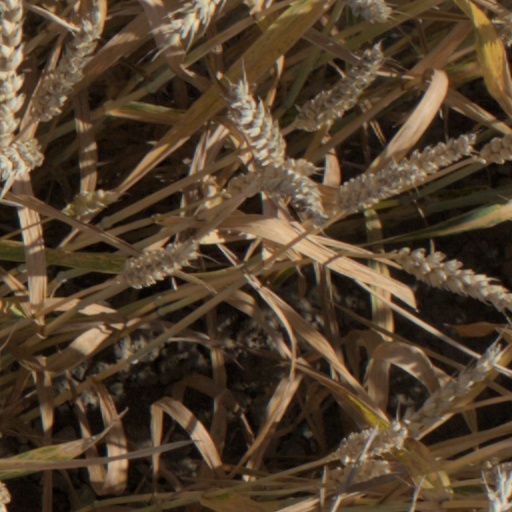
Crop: wheat